Garavito (crater)

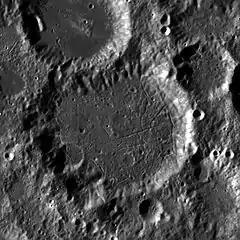
LRO image

Garavito is a lunar impact crater that is located in the southern hemisphere on the Moon's far side. It lies to the north-northwest of the huge walled plain Poincaré, and to the west of the crater Chrétien. It takes its name in honor of the Colombian astronomer and engineer Julio Garavito Armero.